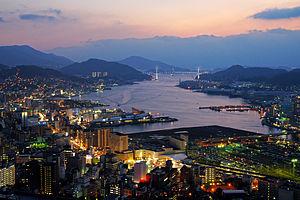
Nagasaki est une ville japonaise, capitale de la préfecture homonyme sur l'île de Kyushu. En 2010, Nagasaki compte 442 399 habitants.
Madame Butterfly est un opéra italien en deux ou trois actes de Giacomo Puccini, sur un livret de Luigi Illica et de Giuseppe Giacosa, représenté pour la première fois le 17 février 1904 à la Scala de Milan. L'opéra est qualifié de « tragedia giapponese in due atti » dans la partition autographe, mais entre 1906 et 2016, il a été représenté le plus souvent dans une version révisée en trois actes, en scindant l'acte II en deux parties plus courtes. L'œuvre est dédiée à Hélène de Monténégro, reine d'Italie. Faisant partie du grand répertoire, il s'agit selon Operabase du 6ᵉ opéra le plus joué au monde, juste après Tosca du même compositeur.